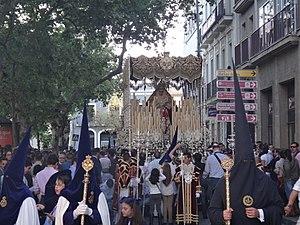
La Fraternité Sacramentelle, Confrérie de Pénitents de Notre Père Jésus des Miséricordes, Notre Dame de la Chandeleur et Sainte Véronique communément appelée Fraternité de la Chandeleur est une confrérie religieuse de la ville de Jerez de la Frontière. Elle va en procession depuis le quartier de « La Plata », pendant la journée du Lundi Saint.